Winter Palace

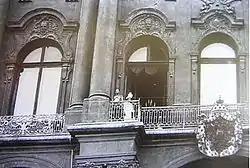
In 1914, the Tsar and Empress greets the people assembled below for the declaration of war from the balcony of the Winter Palace.

Following the Imperial Family's move to the Alexander Palace at Tsarskoe Selo, the Winter Palace became little more than an administrative office block and a place of rare official entertaining. Throughout the year, the family moved from one palace to another: in March, to Livadia; in May to Peterhof (not the great palace, but a 19th-century villa in its grounds); in June, they cruised upon the Imperial Yacht, Standart; August was spent in Poland, at Spała, September was spent back at Livadia, before a return to Tsarskoe Selo for the Winter.